P.O.W. (The United States Steel Hour)

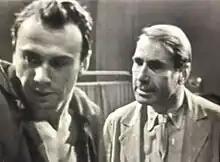
Richard Kiley and Gary Merrill

"P.O.W." was an American television play that was broadcast by the American Broadcasting Company (ABC) on October 27, 1953. It was the first episode of the series "The United States Steel Hour". The production examined the physical and mental suffering of former prisoners of war returning from the Korean War. Produced and directed by Alex Segal, the production starred Richard Kiley, Gary Merrill, and Brian Keith.